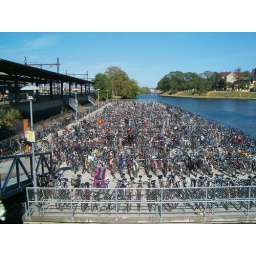
train station in Malmo(sweden) Damm alot of bikes ha!